Analytical chemistry

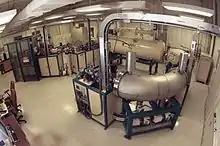
An accelerator mass spectrometer used for radiocarbon dating and other analysis

Mass spectrometry measures mass-to-charge ratio of molecules using electric and magnetic fields. In a mass spectrometer, a small amount of sample is ionized and converted to gaseous ions, where they are separated and analyzed according to their mass-to-charge ratios. There are several ionization methods: electron ionization, chemical ionization, electrospray ionization, fast atom bombardment, matrix-assisted laser desorption/ionization, and others. Also, mass spectrometry is categorized by approaches of mass analyzers: magnetic-sector, quadrupole mass analyzer, quadrupole ion trap, time-of-flight, Fourier transform ion cyclotron resonance, and so on.